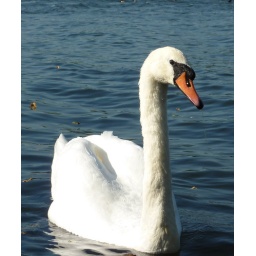
A walk around the trout lake with my son Adam and dog Dolly .